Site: brandenburg
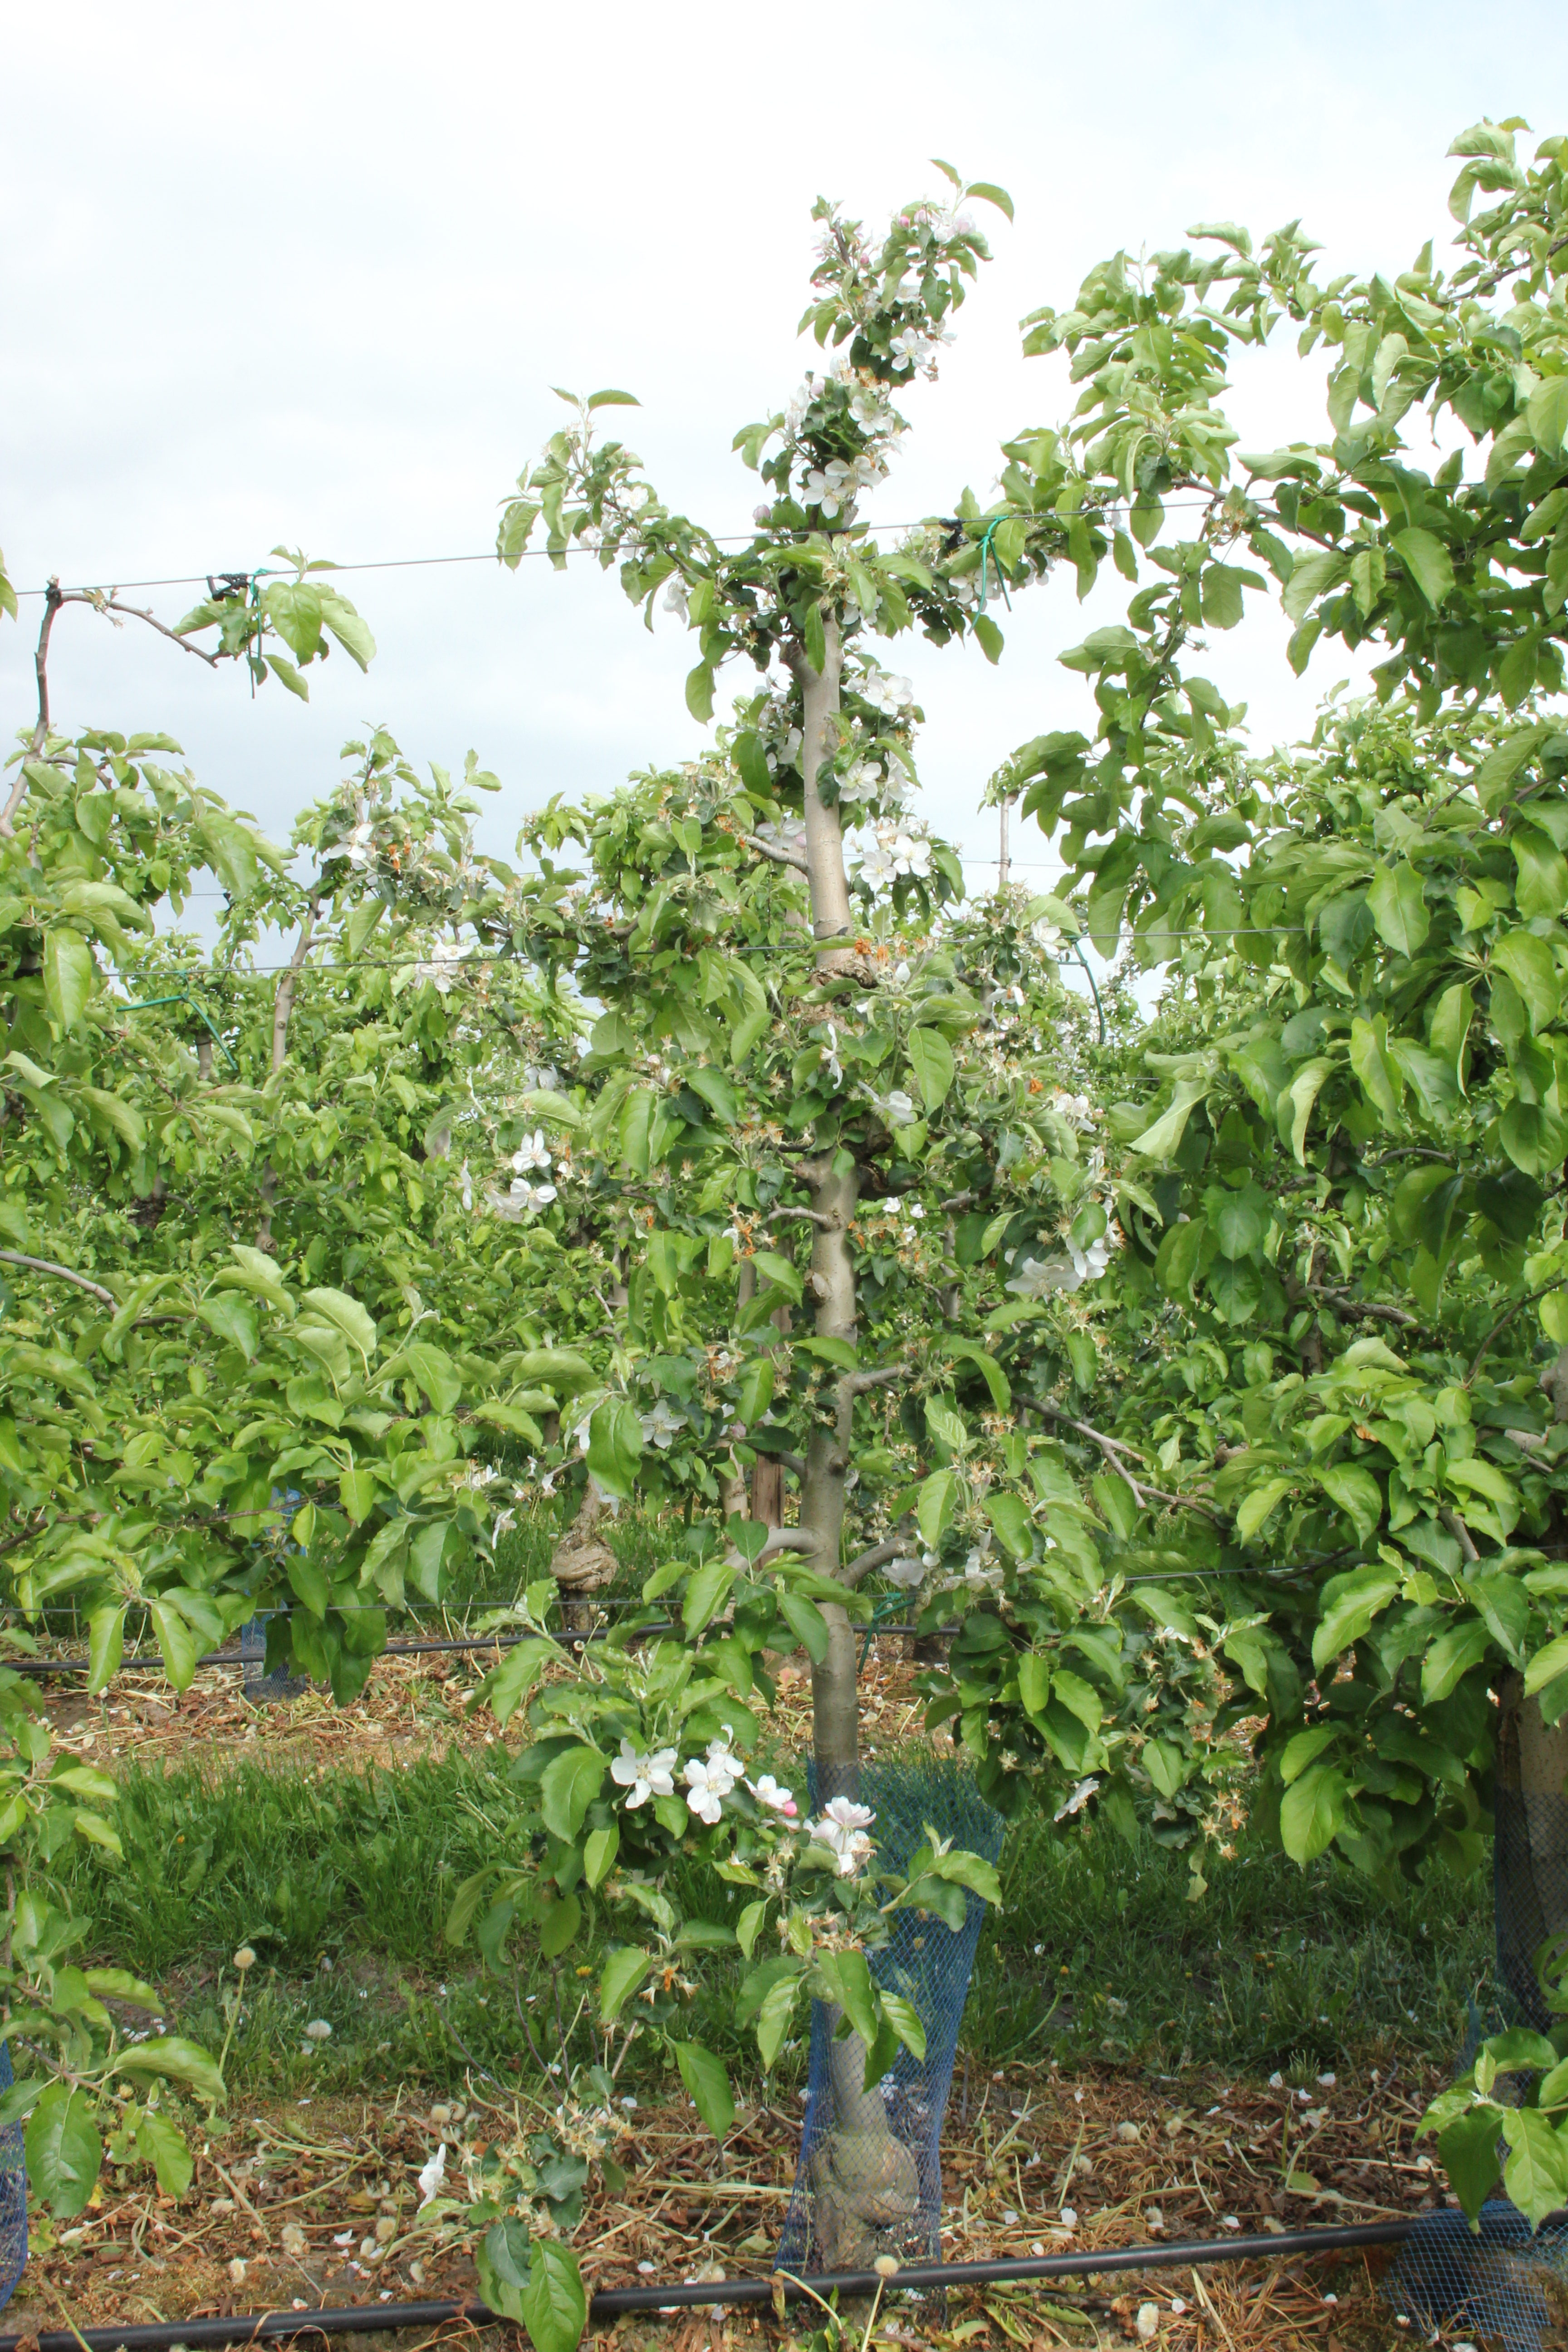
Growth stage (BBCH 67): Flowering